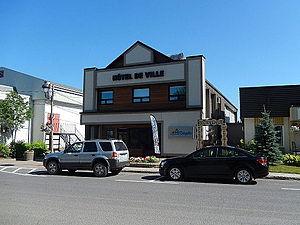
Hôtel de ville de Dégelis
Dégelis est une ville canadienne située dans l'Est du Québec dans la municipalité régionale de comté du Témiscouata au Bas-Saint-Laurent en bordure du lac Témiscouata et de la rivière Madawaska. Elle est traversée par la route 185 qui la relie à Rivière-du-Loup à 85 km au nord et à Edmundston au Nouveau-Brunswick à 34 km au sud. La municipalité est membre de la Fédération des Villages-relais du Québec.